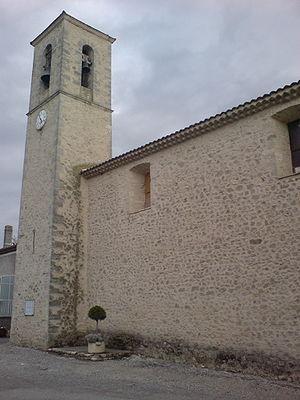
Information Description: Église de fr:Niozelles (fr:Alpes-de-Haute-Provence) Date: voir métadonnées
Niozelles est une commune française, située dans le département des Alpes-de-Haute-Provence en région Provence-Alpes-Côte d'Azur.
Le département français des Alpes-de-Haute-Provence compte 275 églises pour un total de 200 communes, soit une moyenne de 1,37 église par commune.
L'église Saint-Étienne Martyr, est une église de style roman située sur la commune de Niozelles dans le département des Alpes-de-Haute-Provence en France.